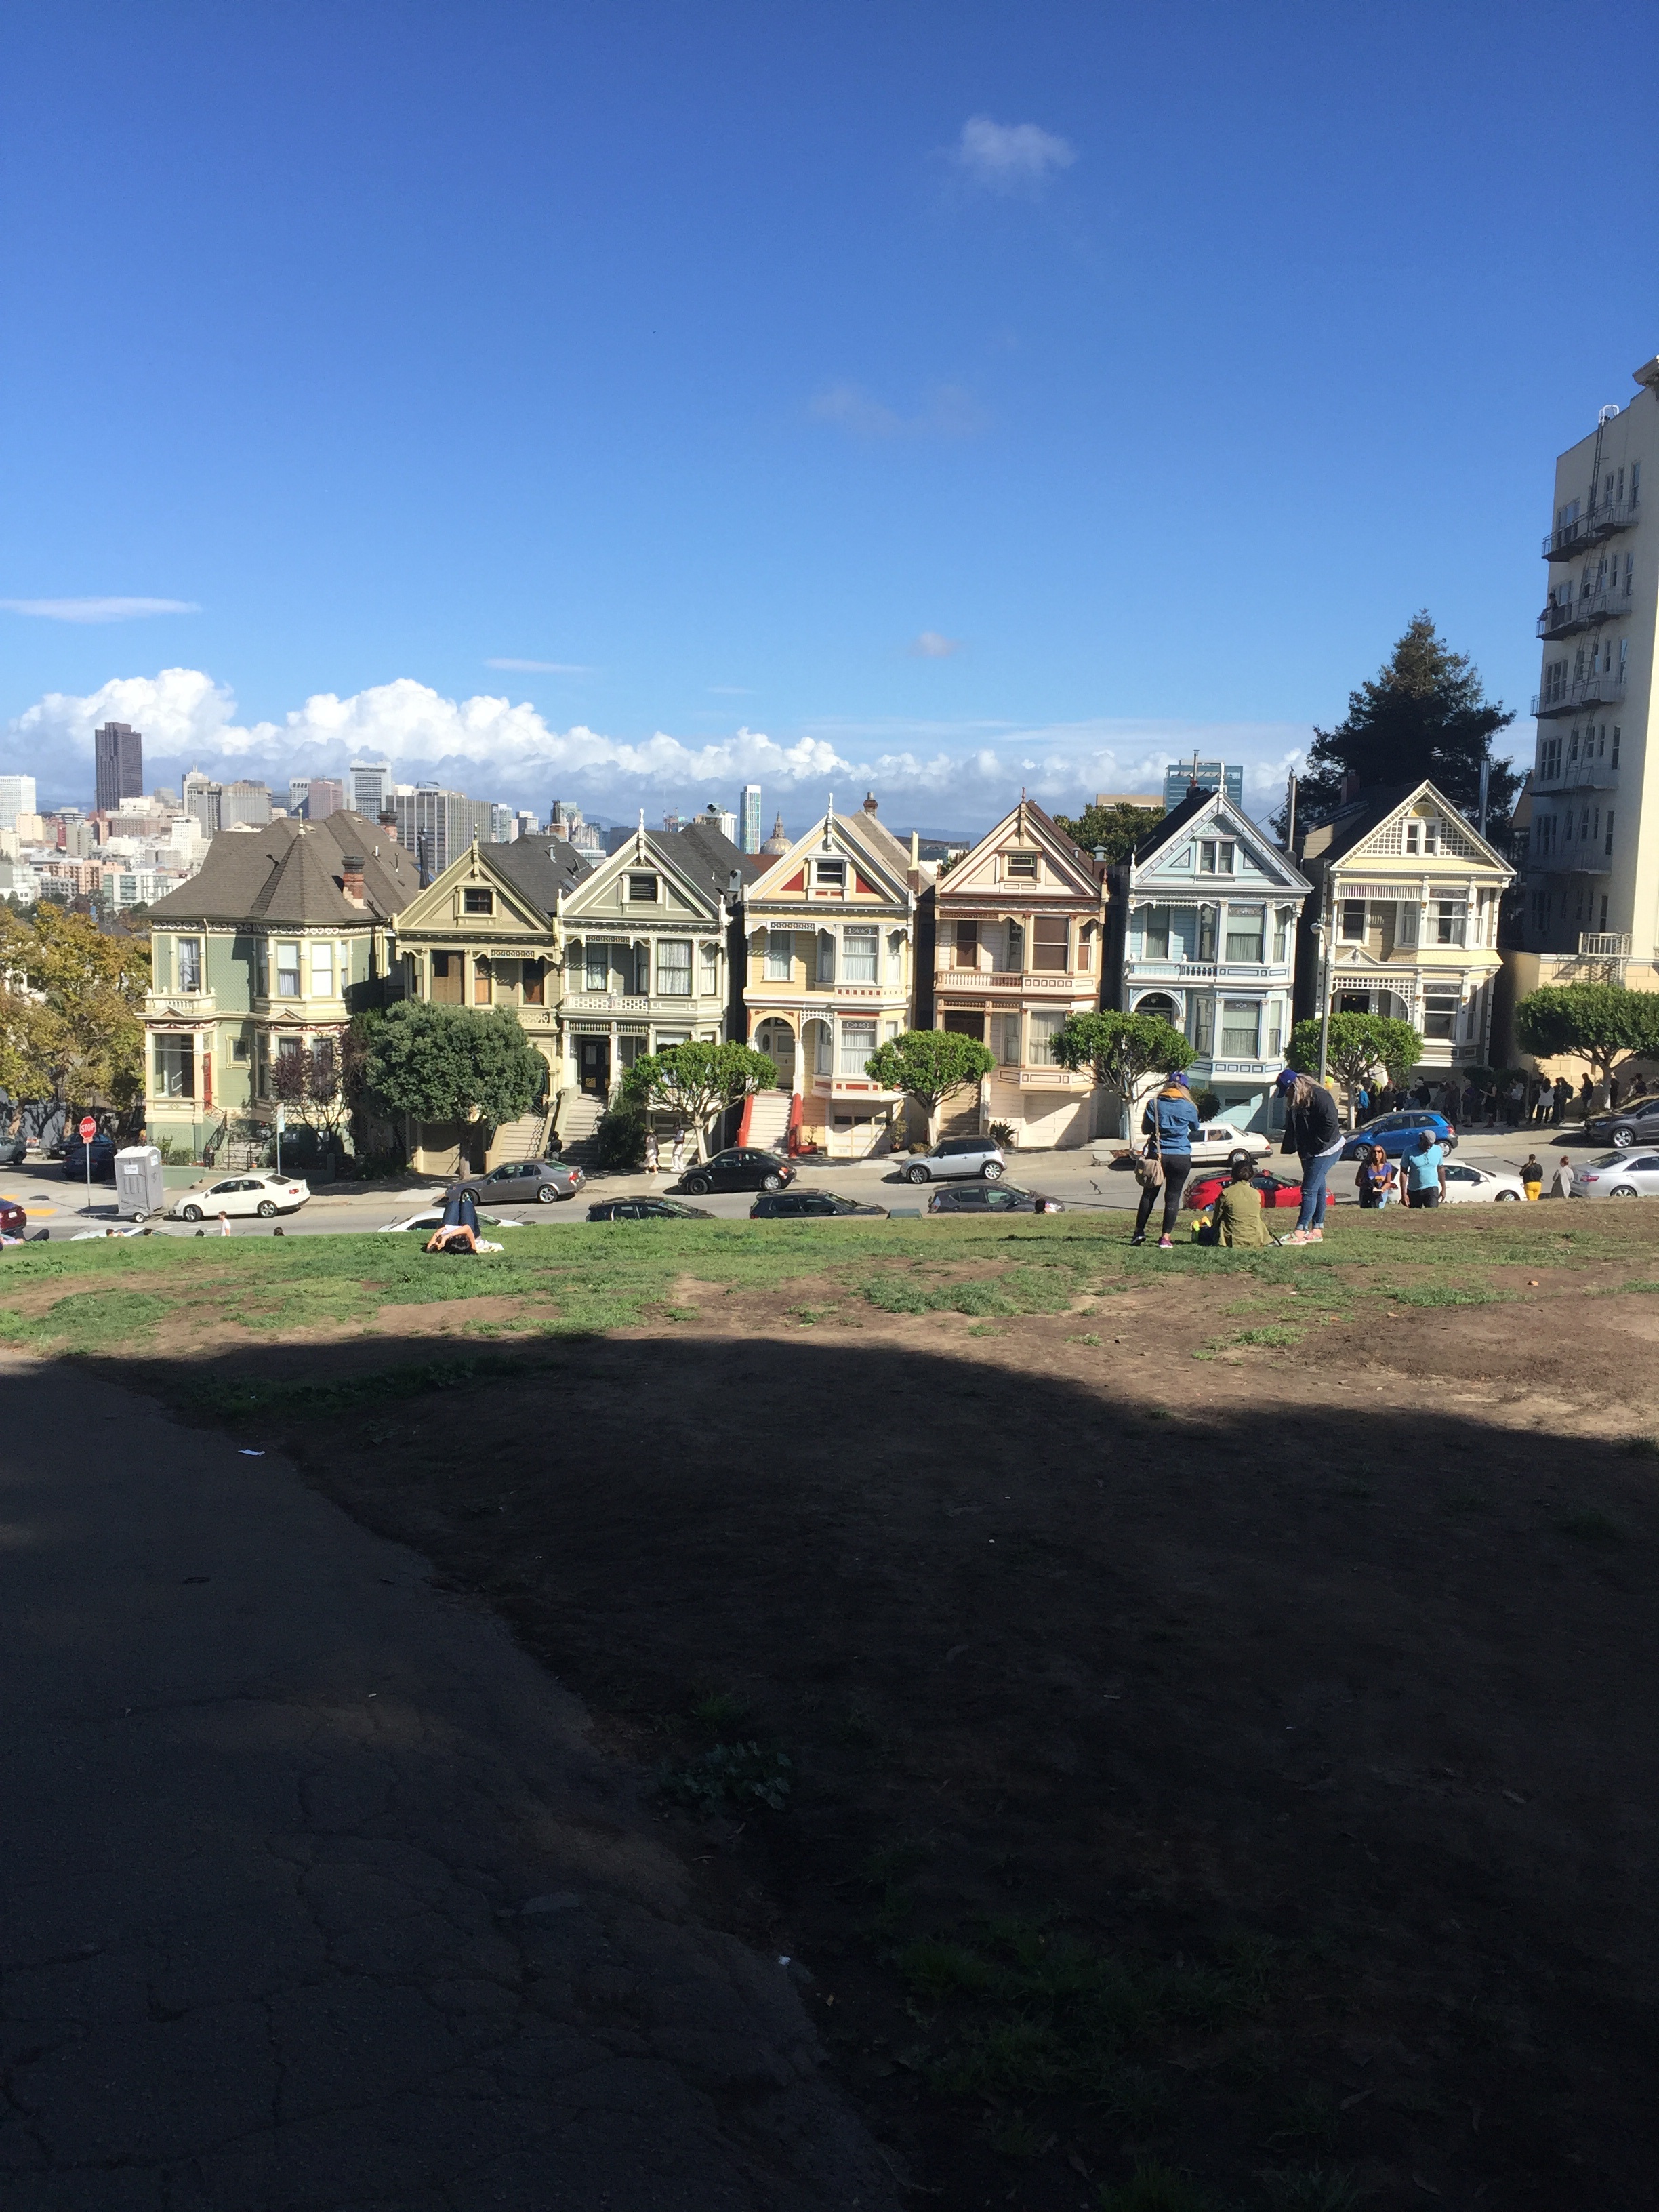
town, city, downtown, vacation, suburb, park, town square, residential area, human settlement